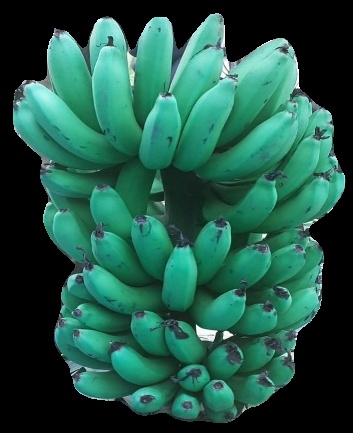
Variety: pachbale
Grade: grade3